Farewell My Concubine (film)

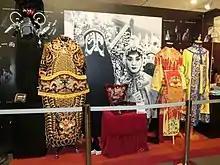
Memorabilia from the film exhibited at "The Art of Leslie Cheung's Movie Images", April 2013, Hong Kong Central Library.

Years later, Douzi and Shitou have become Peking opera stars, taking the names Cheng Dieyi and Duan Xiaolou, respectively. Their signature performance is the play "Farewell My Concubine", where Cheng Dieyi plays Consort Yu and Duan Xiaolou plays Xiang Yu; before every play, Dieyi would finish the stage makeup for Xiaolou as a small act of love. Their fame attracts the attention of the high-ranking Yuan Shiqing when he attends their performances. Yuan has come to possess the sword from Zhang's house, which he gives to Dieyi as a gift. Though pursued by Yuan, Dieyi is secretly in love with Xiaolou, who frequents a brothel where he meets Juxian, a headstrong prostitute who buys her freedom using her silk shoes after meeting Xialou to be with him; when Xiaolou marries Juxian, Dieyi and Xiaolou's relationship begins to fall apart, Dieyi refusing to continue finishing Xiaolou's stage makeup. The love triangle between Dieyi, Xiaolou, and Juxian leads to jealousy and betrayal, further complicated by political upheaval following the Second Sino-Japanese War. When Master Guan dies, the abandoned baby, now Xiao Si, comes under Dieyi's training to continue learning "dan" roles.